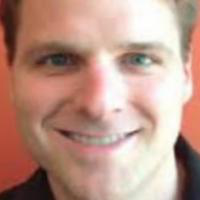
Age group: age 31-40